Dowsing

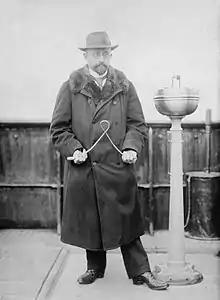
Otto Edler von Graeve in 1913

Many modern dowsers use a pair of L-shaped metal rods. One rod is held in each hand, with the short arm of the L held upright, and the long arm pointing forward. The upright arm is often free to rotate inside a tube. When something is "found," the rods move in synchrony. Depending on the dowser, they may cross over or swing apart. If the object is long and straight, such as a water pipe, the rods may point in opposite directions, showing its orientation. The rods may be fashioned from wire coat hangers or wire flags used for locating utilities. Glass or plastic rods have also been accepted. Straight rods are also sometimes used for the same purposes, and were common in early 19th century New England.